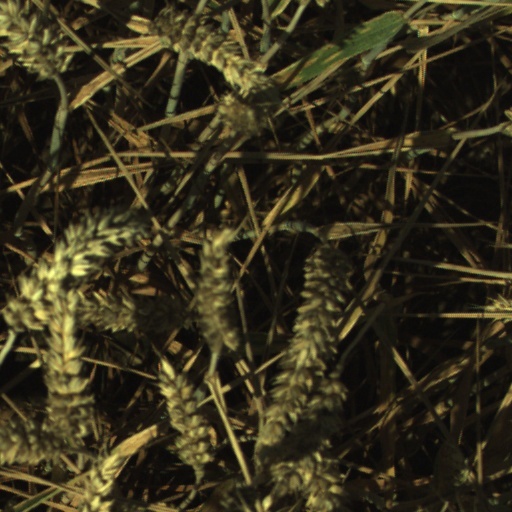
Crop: wheat